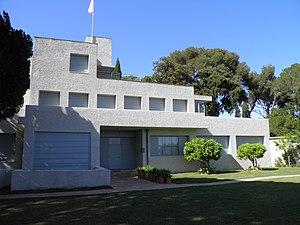
Villa Noaills à Hyères (Var, France).
La villa Noailles, dont le noyau initial est construit de 1923 à 1925 à Hyères, dans le département du Var, est l'œuvre de l'architecte Robert Mallet-Stevens, avec la collaboration de l'architecte local Léon David, notamment pour les extensions et annexes réalisées jusqu'en 1933.